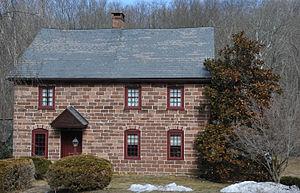
West Cocalico Township est un township situé au nord du comté de Lancaster, en Pennsylvanie, aux États-Unis. En 2010, il comptait une population de 7 280 habitants.
West Donegal Township est un township situé au nord-ouest du comté de Lancaster, en Pennsylvanie, aux États-Unis. En 2010, il comptait une population de 8 260 habitants.